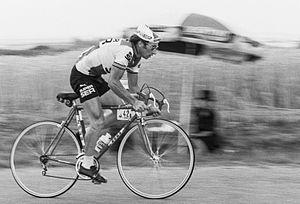
Roland Berland durant le Tour de France 1976. Photographie
Roland Berland, né le 26 février 1945 à Saint-Laurent-de-la-Salle en Vendée, est un coureur cycliste français.